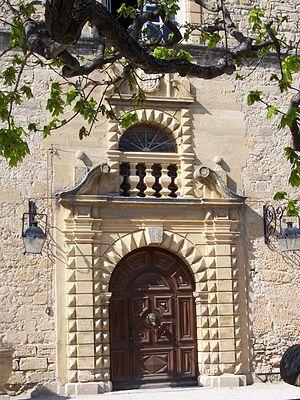
entrée du château d'Ansouis
Ansouis est une commune française située dans le département de Vaucluse, en région Provence-Alpes-Côte d'Azur.
Le Château d'Ansouis est un monument historique de Vaucluse, situé dans la ville d'Ansouis, dans le département du Vaucluse, en France.